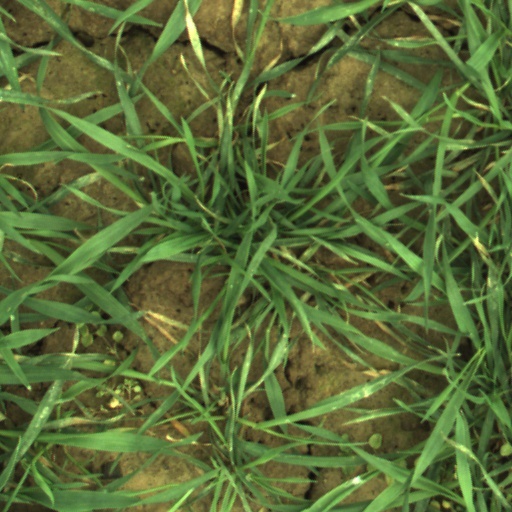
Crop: wheat